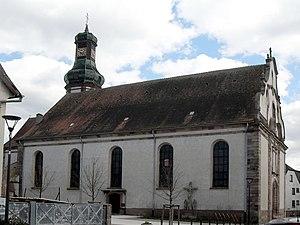
L'église Saint-Martin d'Ebersheim